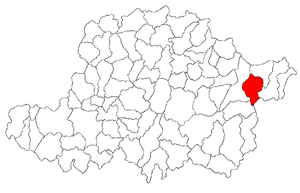
Pleșcuța est une commune du județ d'Arad, Roumanie qui compte 1 219 habitants.